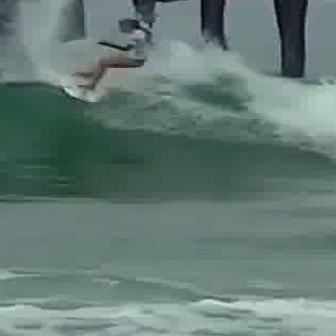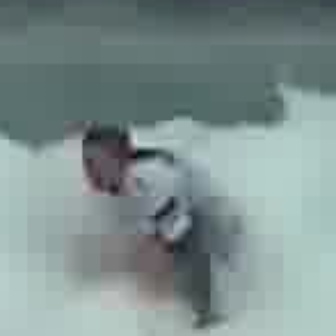
  Please identify the target specified by the bounding box [69,10,150,91] in the first image and locate it in the second image. Return the coordinates in [x_min,y_min,x_max,y_max] format.
Answer: [50,117,251,318]